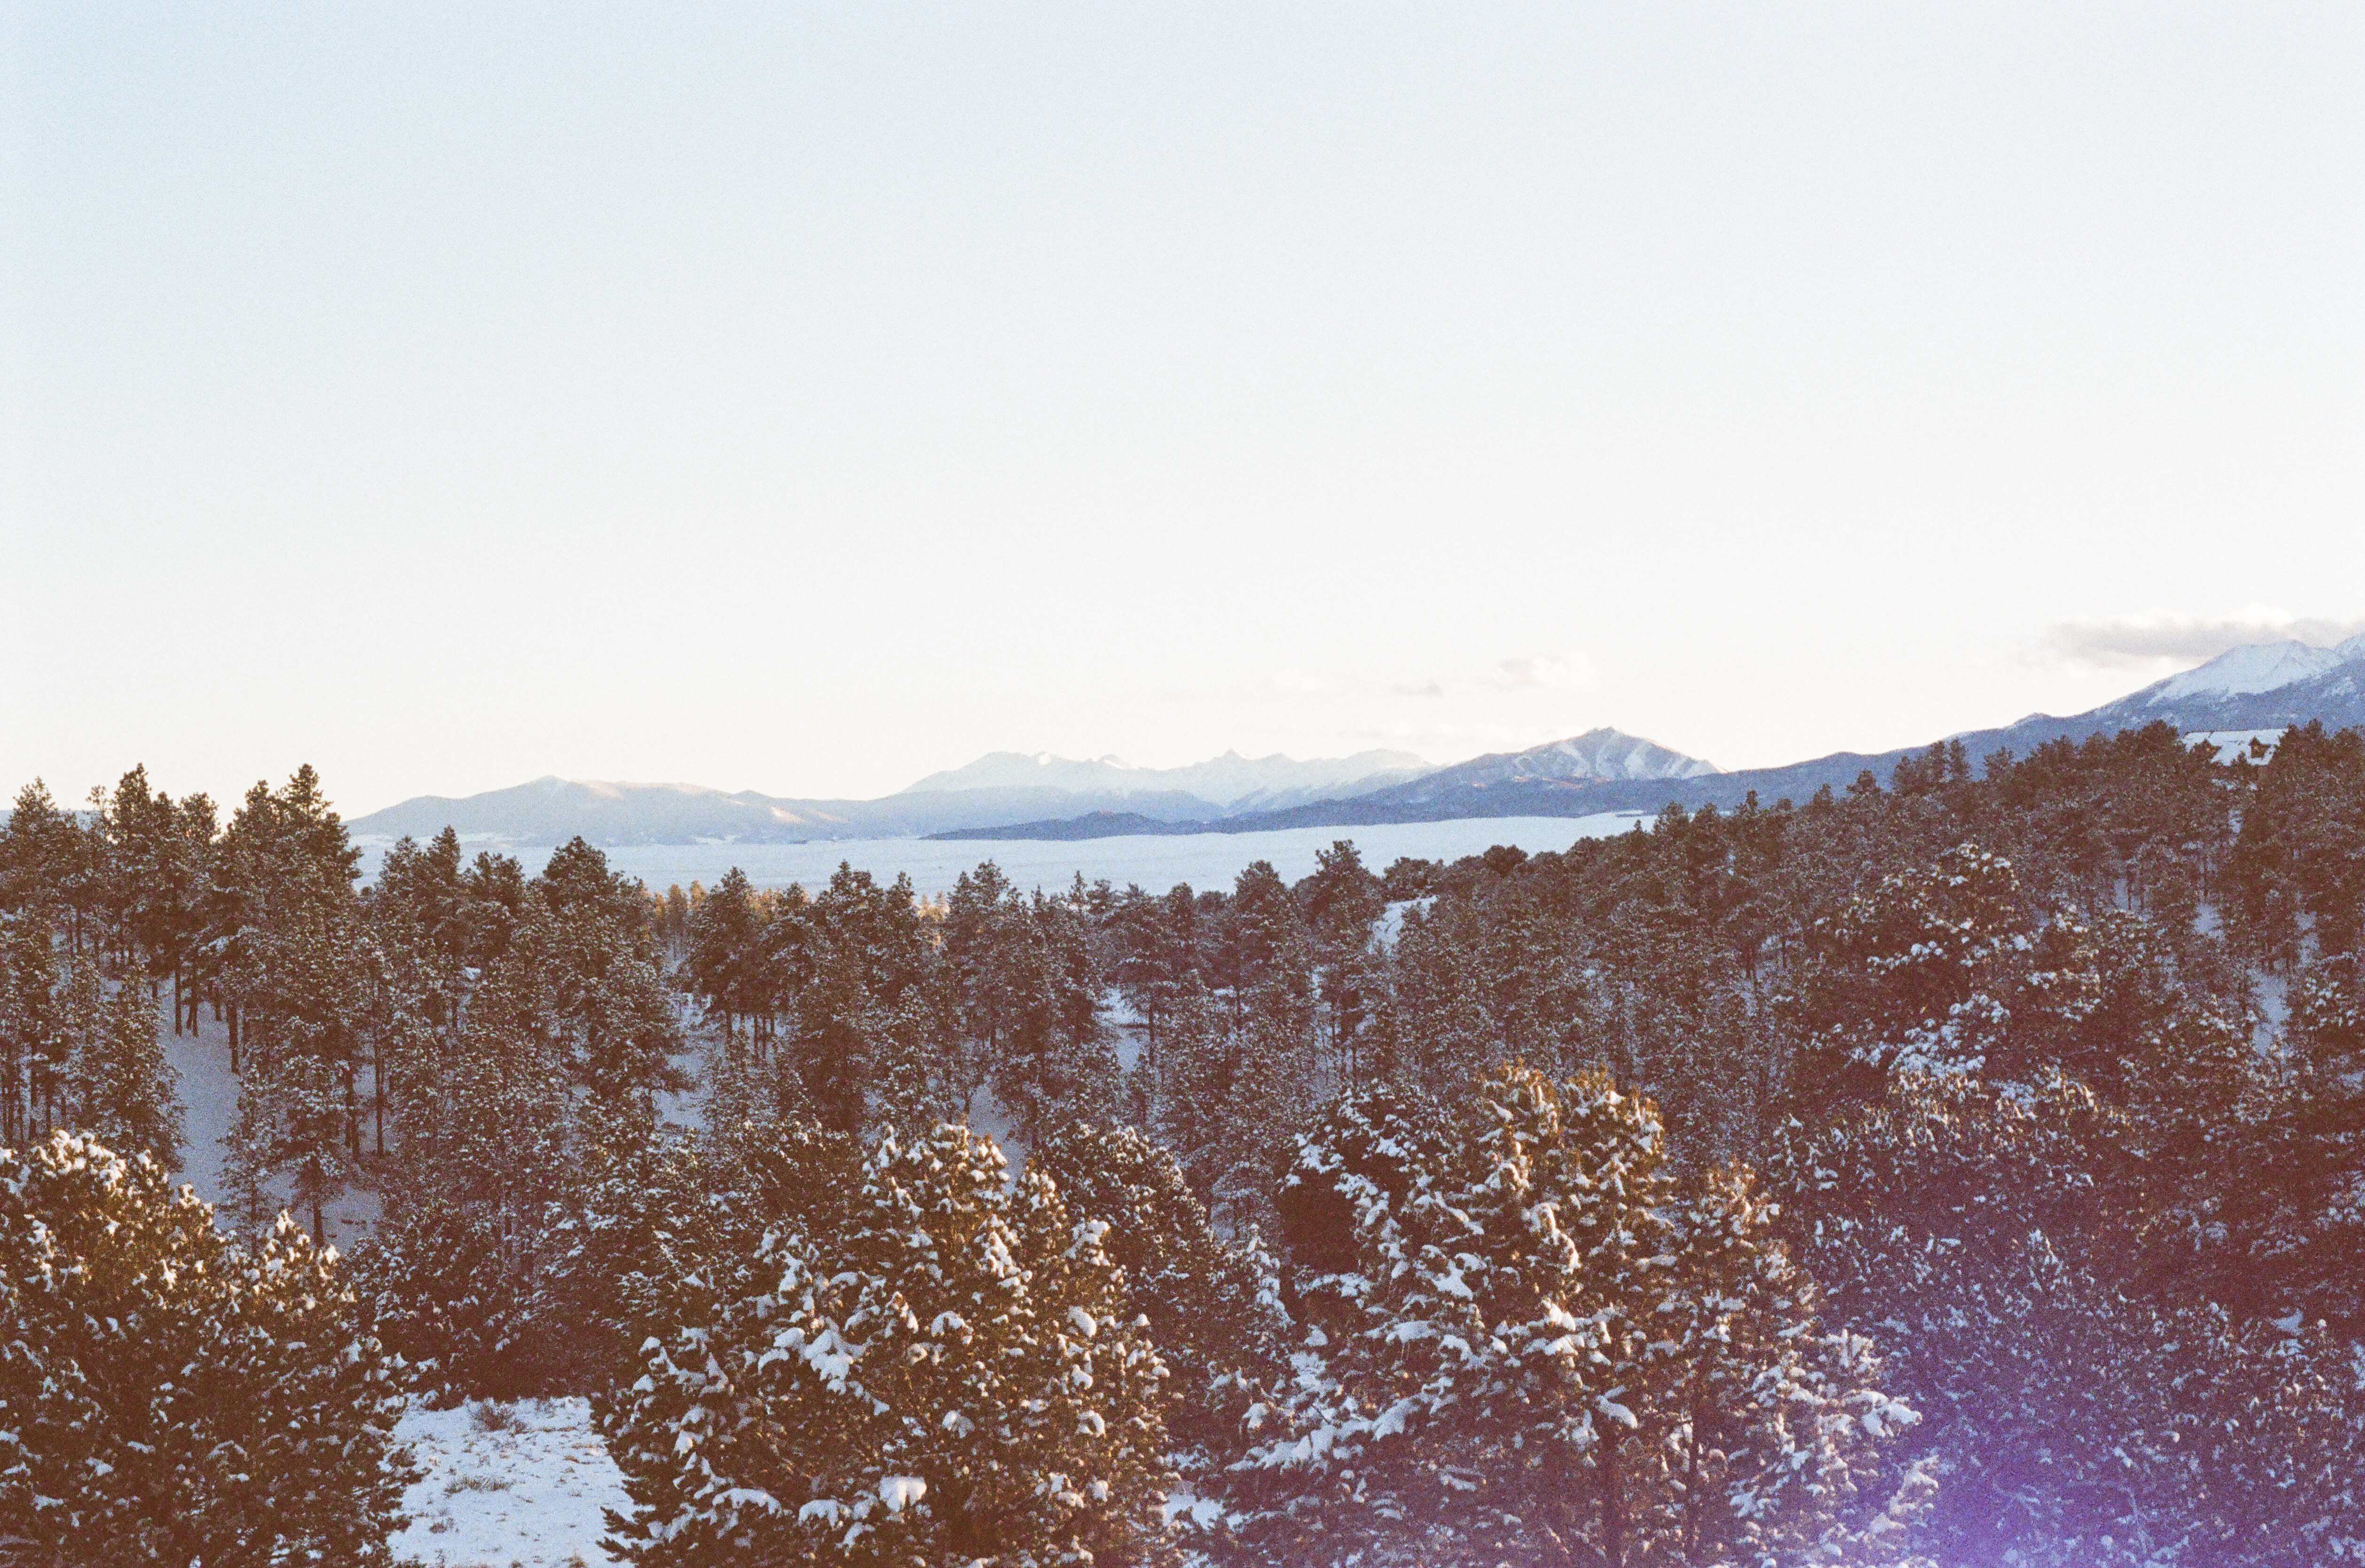
forest, mountain, snow, winter, sky, sunlight, morning, hill, mountain range, weather, season, ridge, summit, trees, landform, mountainous landforms